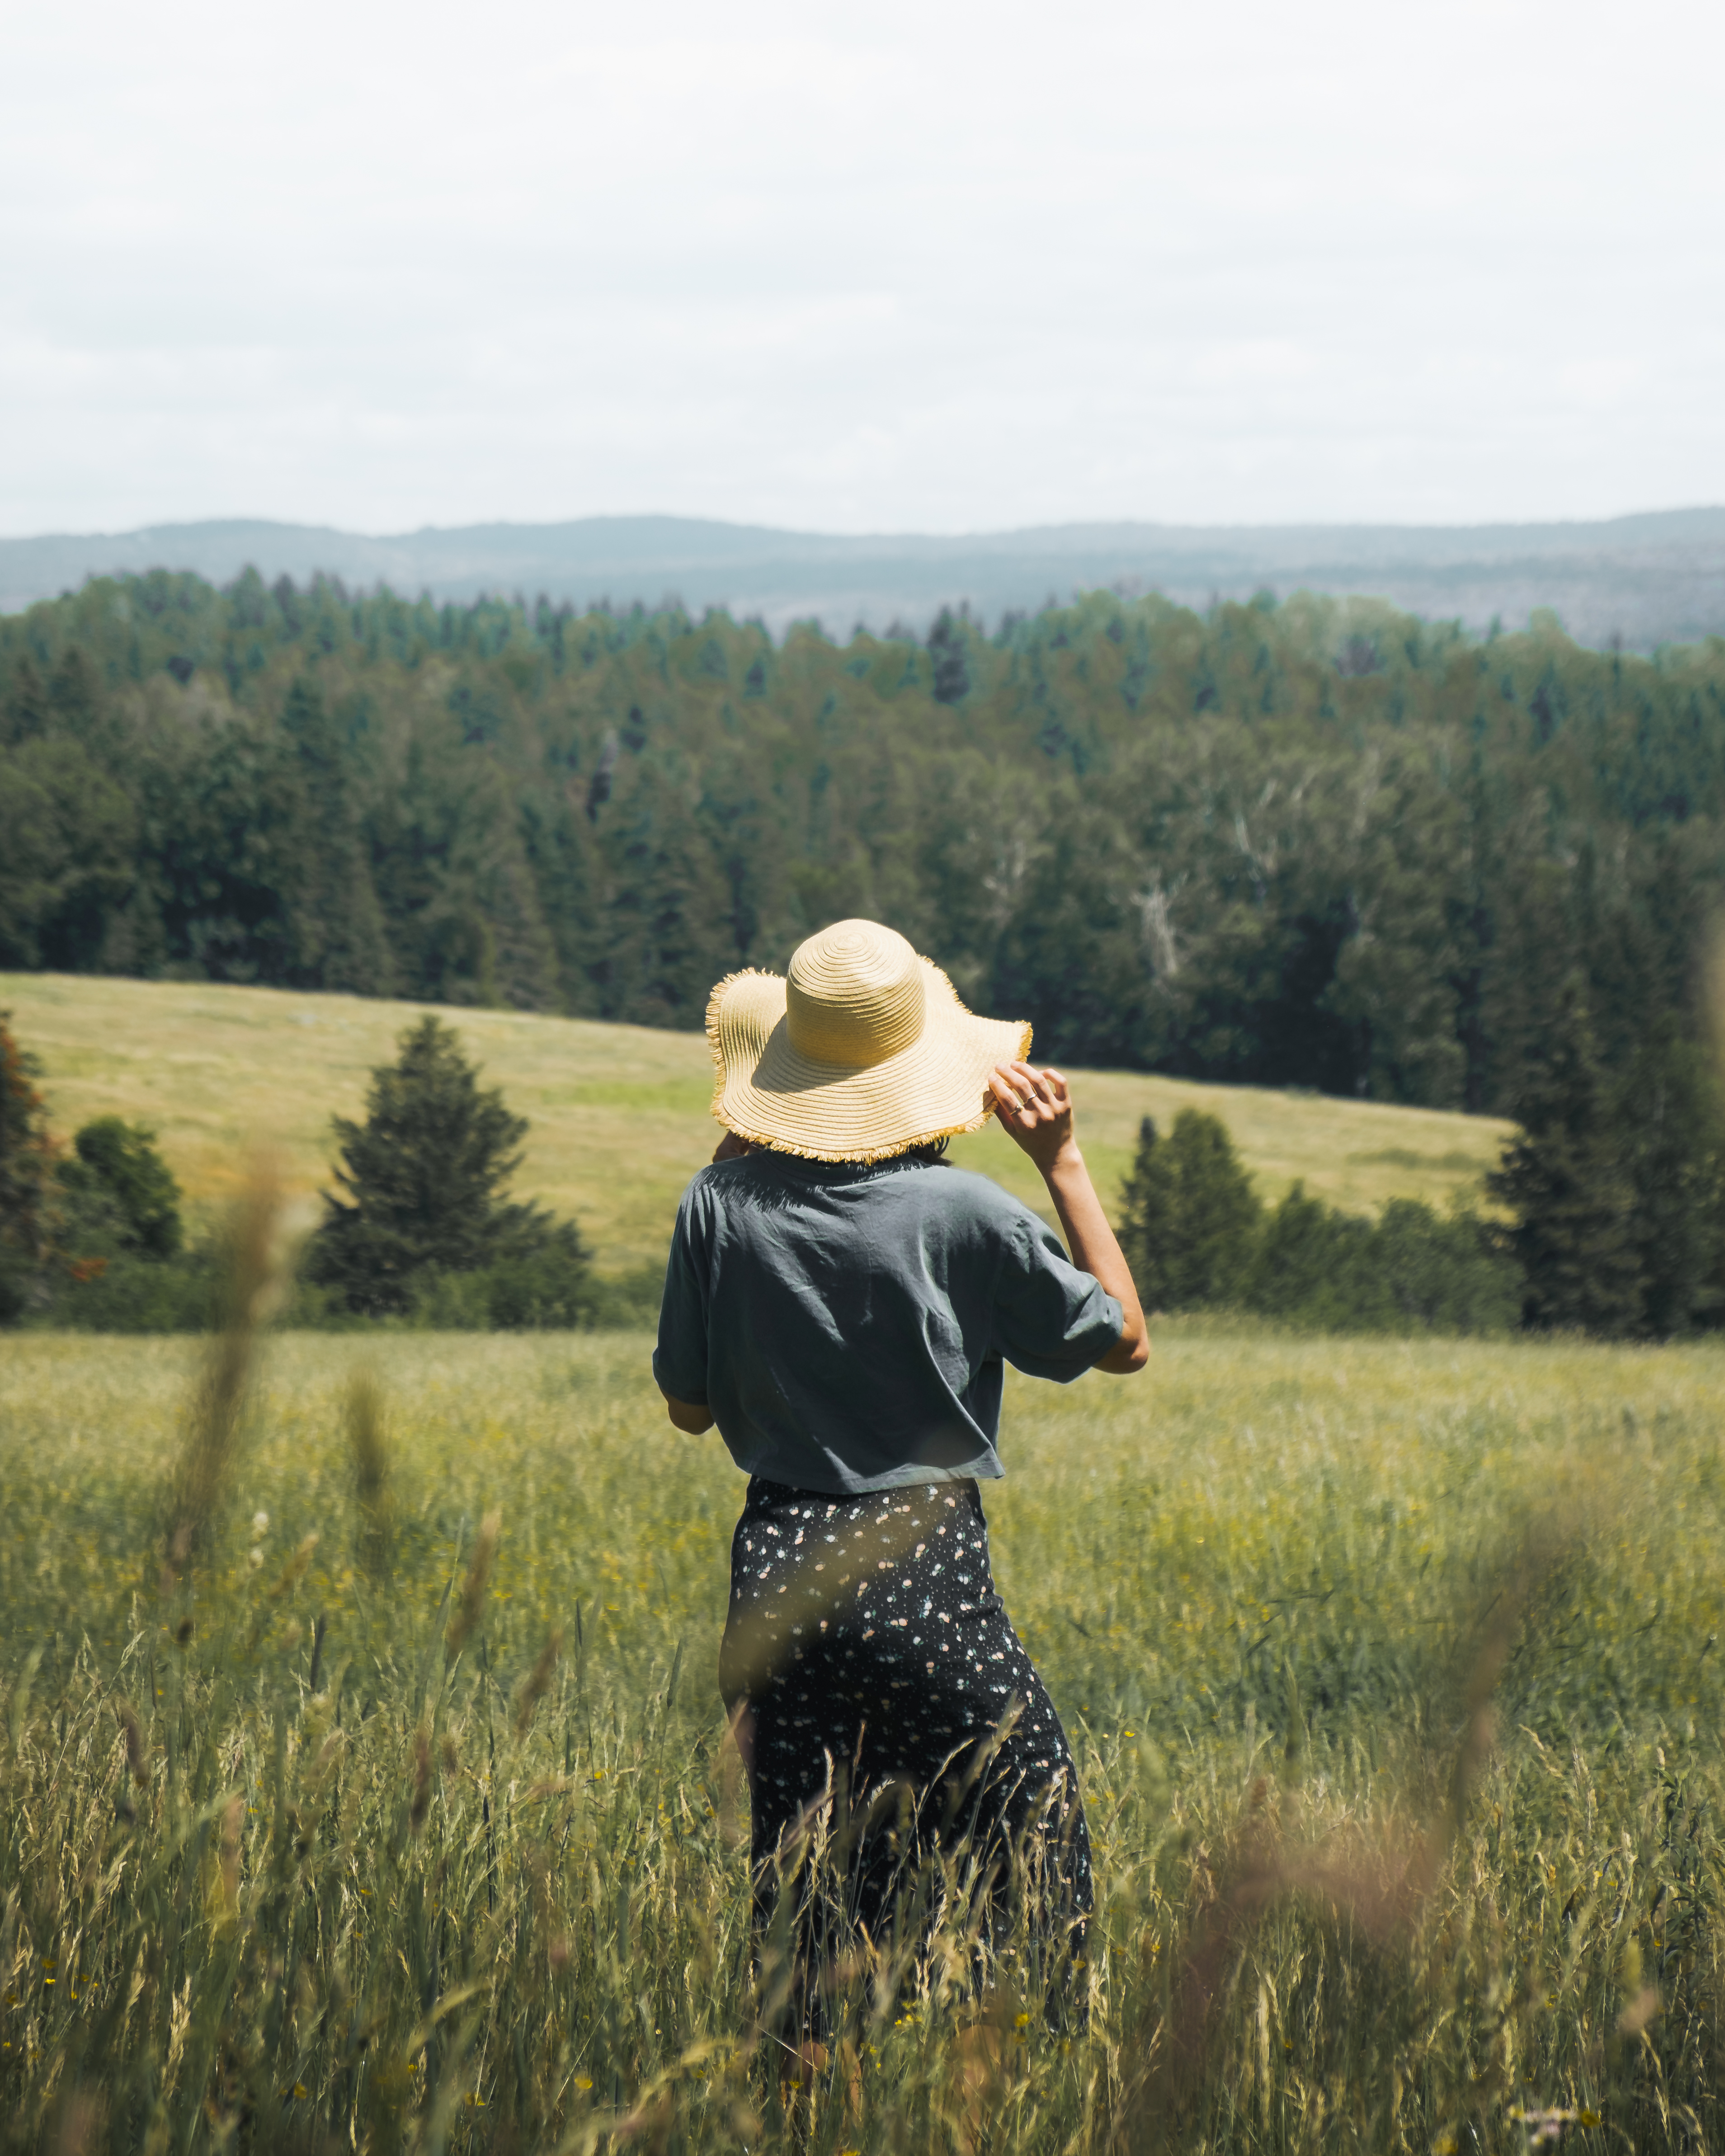
sky, plant, hat, People in nature, sun hat, fedora, natural landscape, grass, tree, agriculture, happy, grassland, cowboy hat, landscape, plain, meadow, recreation, prairie, hill, fun, field, pasture, cap, fashion accessory, steppe, ranch, hay, straw, bag, crop, soil, farm, wildlife, savanna, shrubland, harvest, paddy field